American Library Association

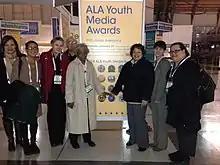
ALA Youth Media Awards in January 2014; Pura Belpré Committee with Henrietta M. Smith

At the end of the meeting, according to Edward G. Holley in his essay "ALA at 100", "the register was passed around for all to sign who wished to become charter members", making October 6, 1876, the date of the ALA's founding.